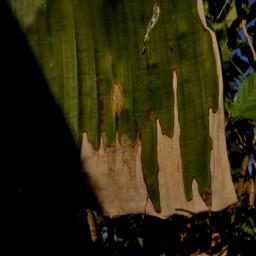
Label: MALBHOG LEAF